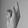
ASL letter: K